Kanaka Durga Temple

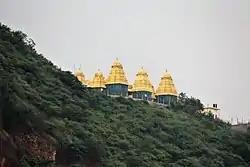
View of Temple Complex from Prakasam Barrage

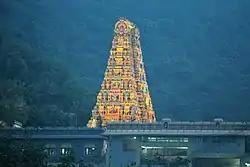
A nearby temple viewed from Prakasam Barrage on night lights

It is mentioned in the Hindu scriptures that the deity in the Sri Kanaka Durgamma Devasthanam is regarded as Swayambhu or self-manifested, hence considered very powerful.